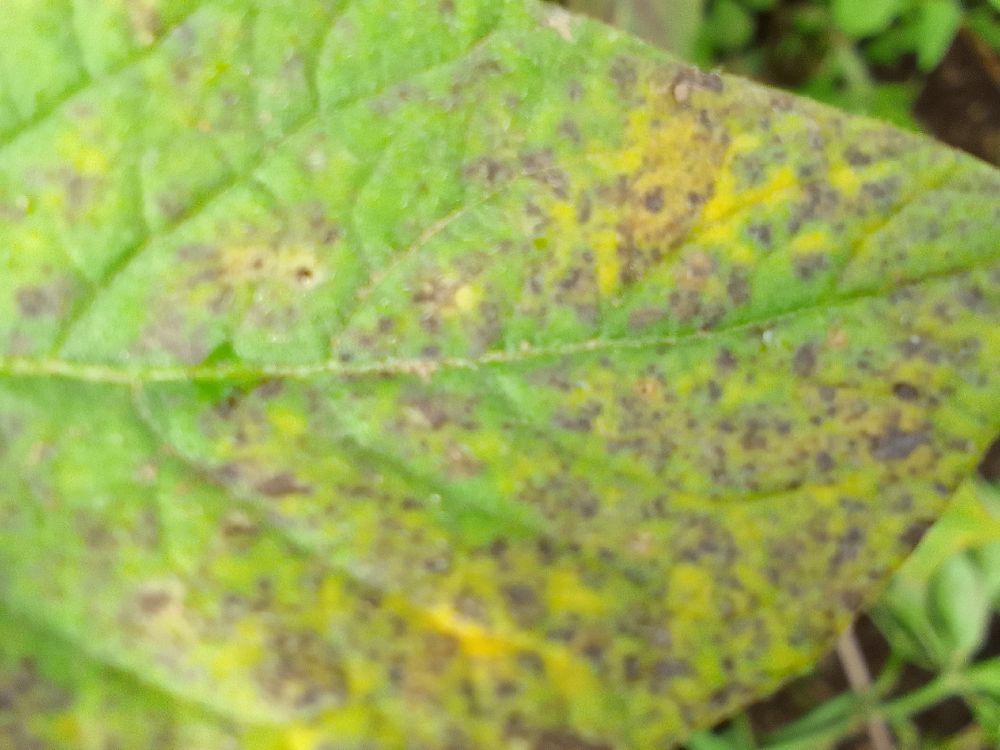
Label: Early blight